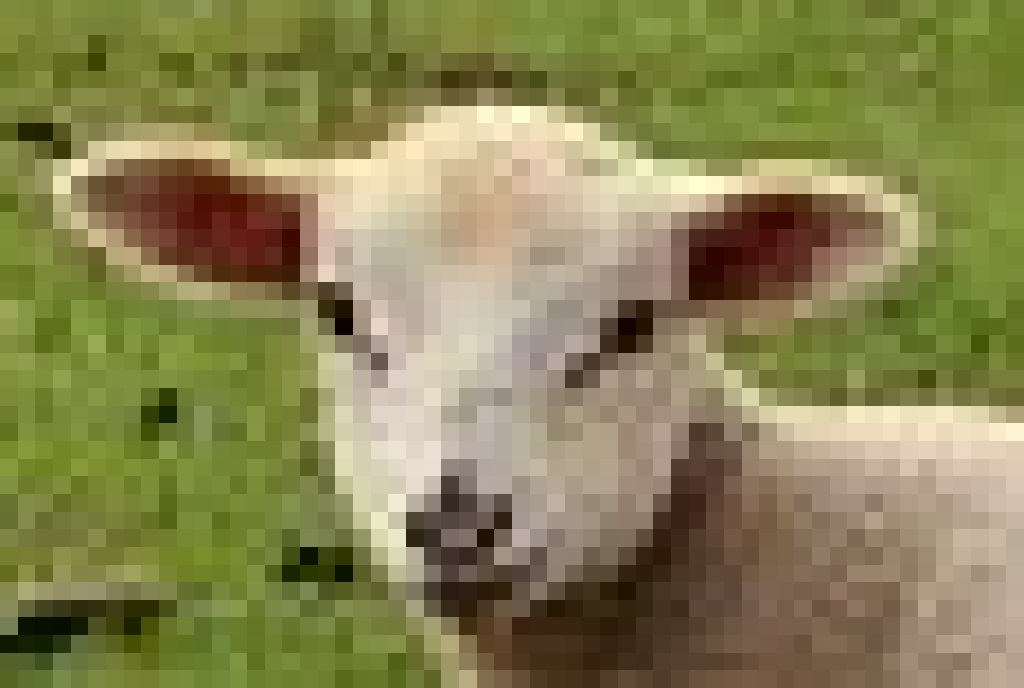
Label: no pain